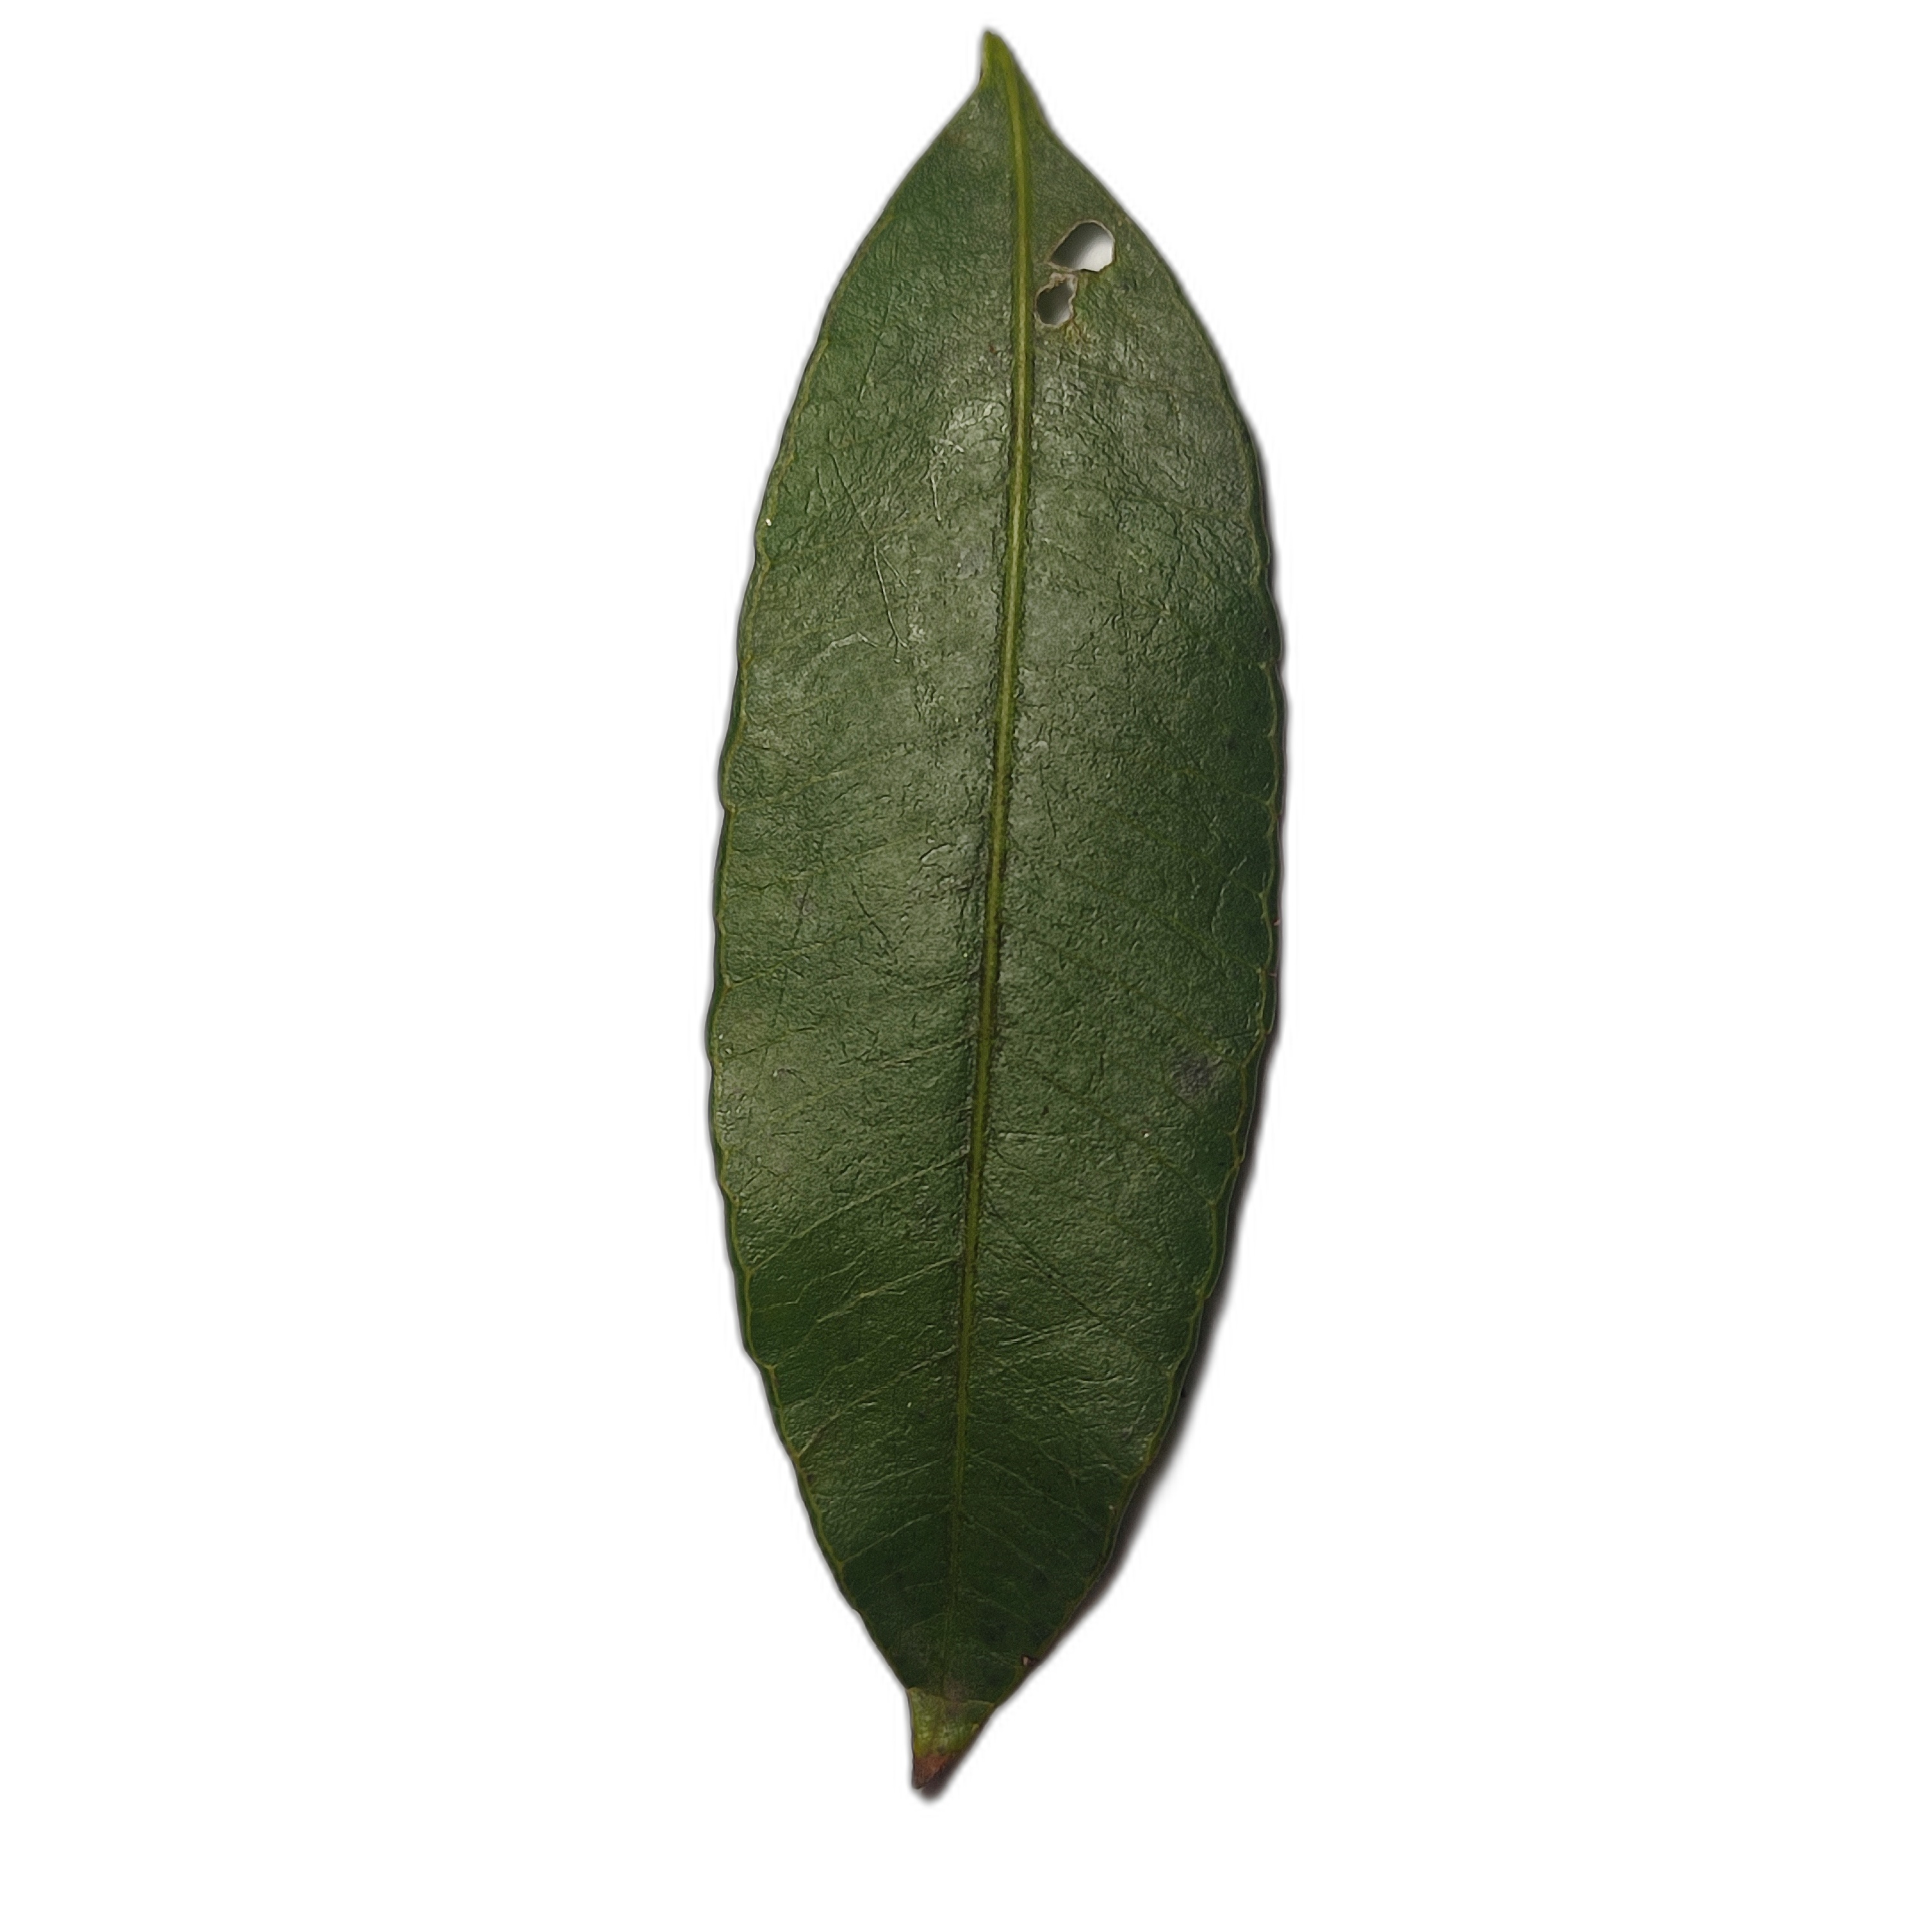
Label: healthy